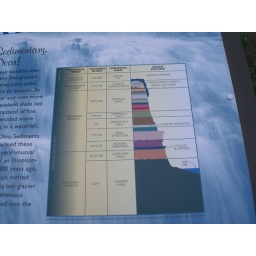
Layers of sedimentary rocks are described in this information table near the Mills Creek Falls.